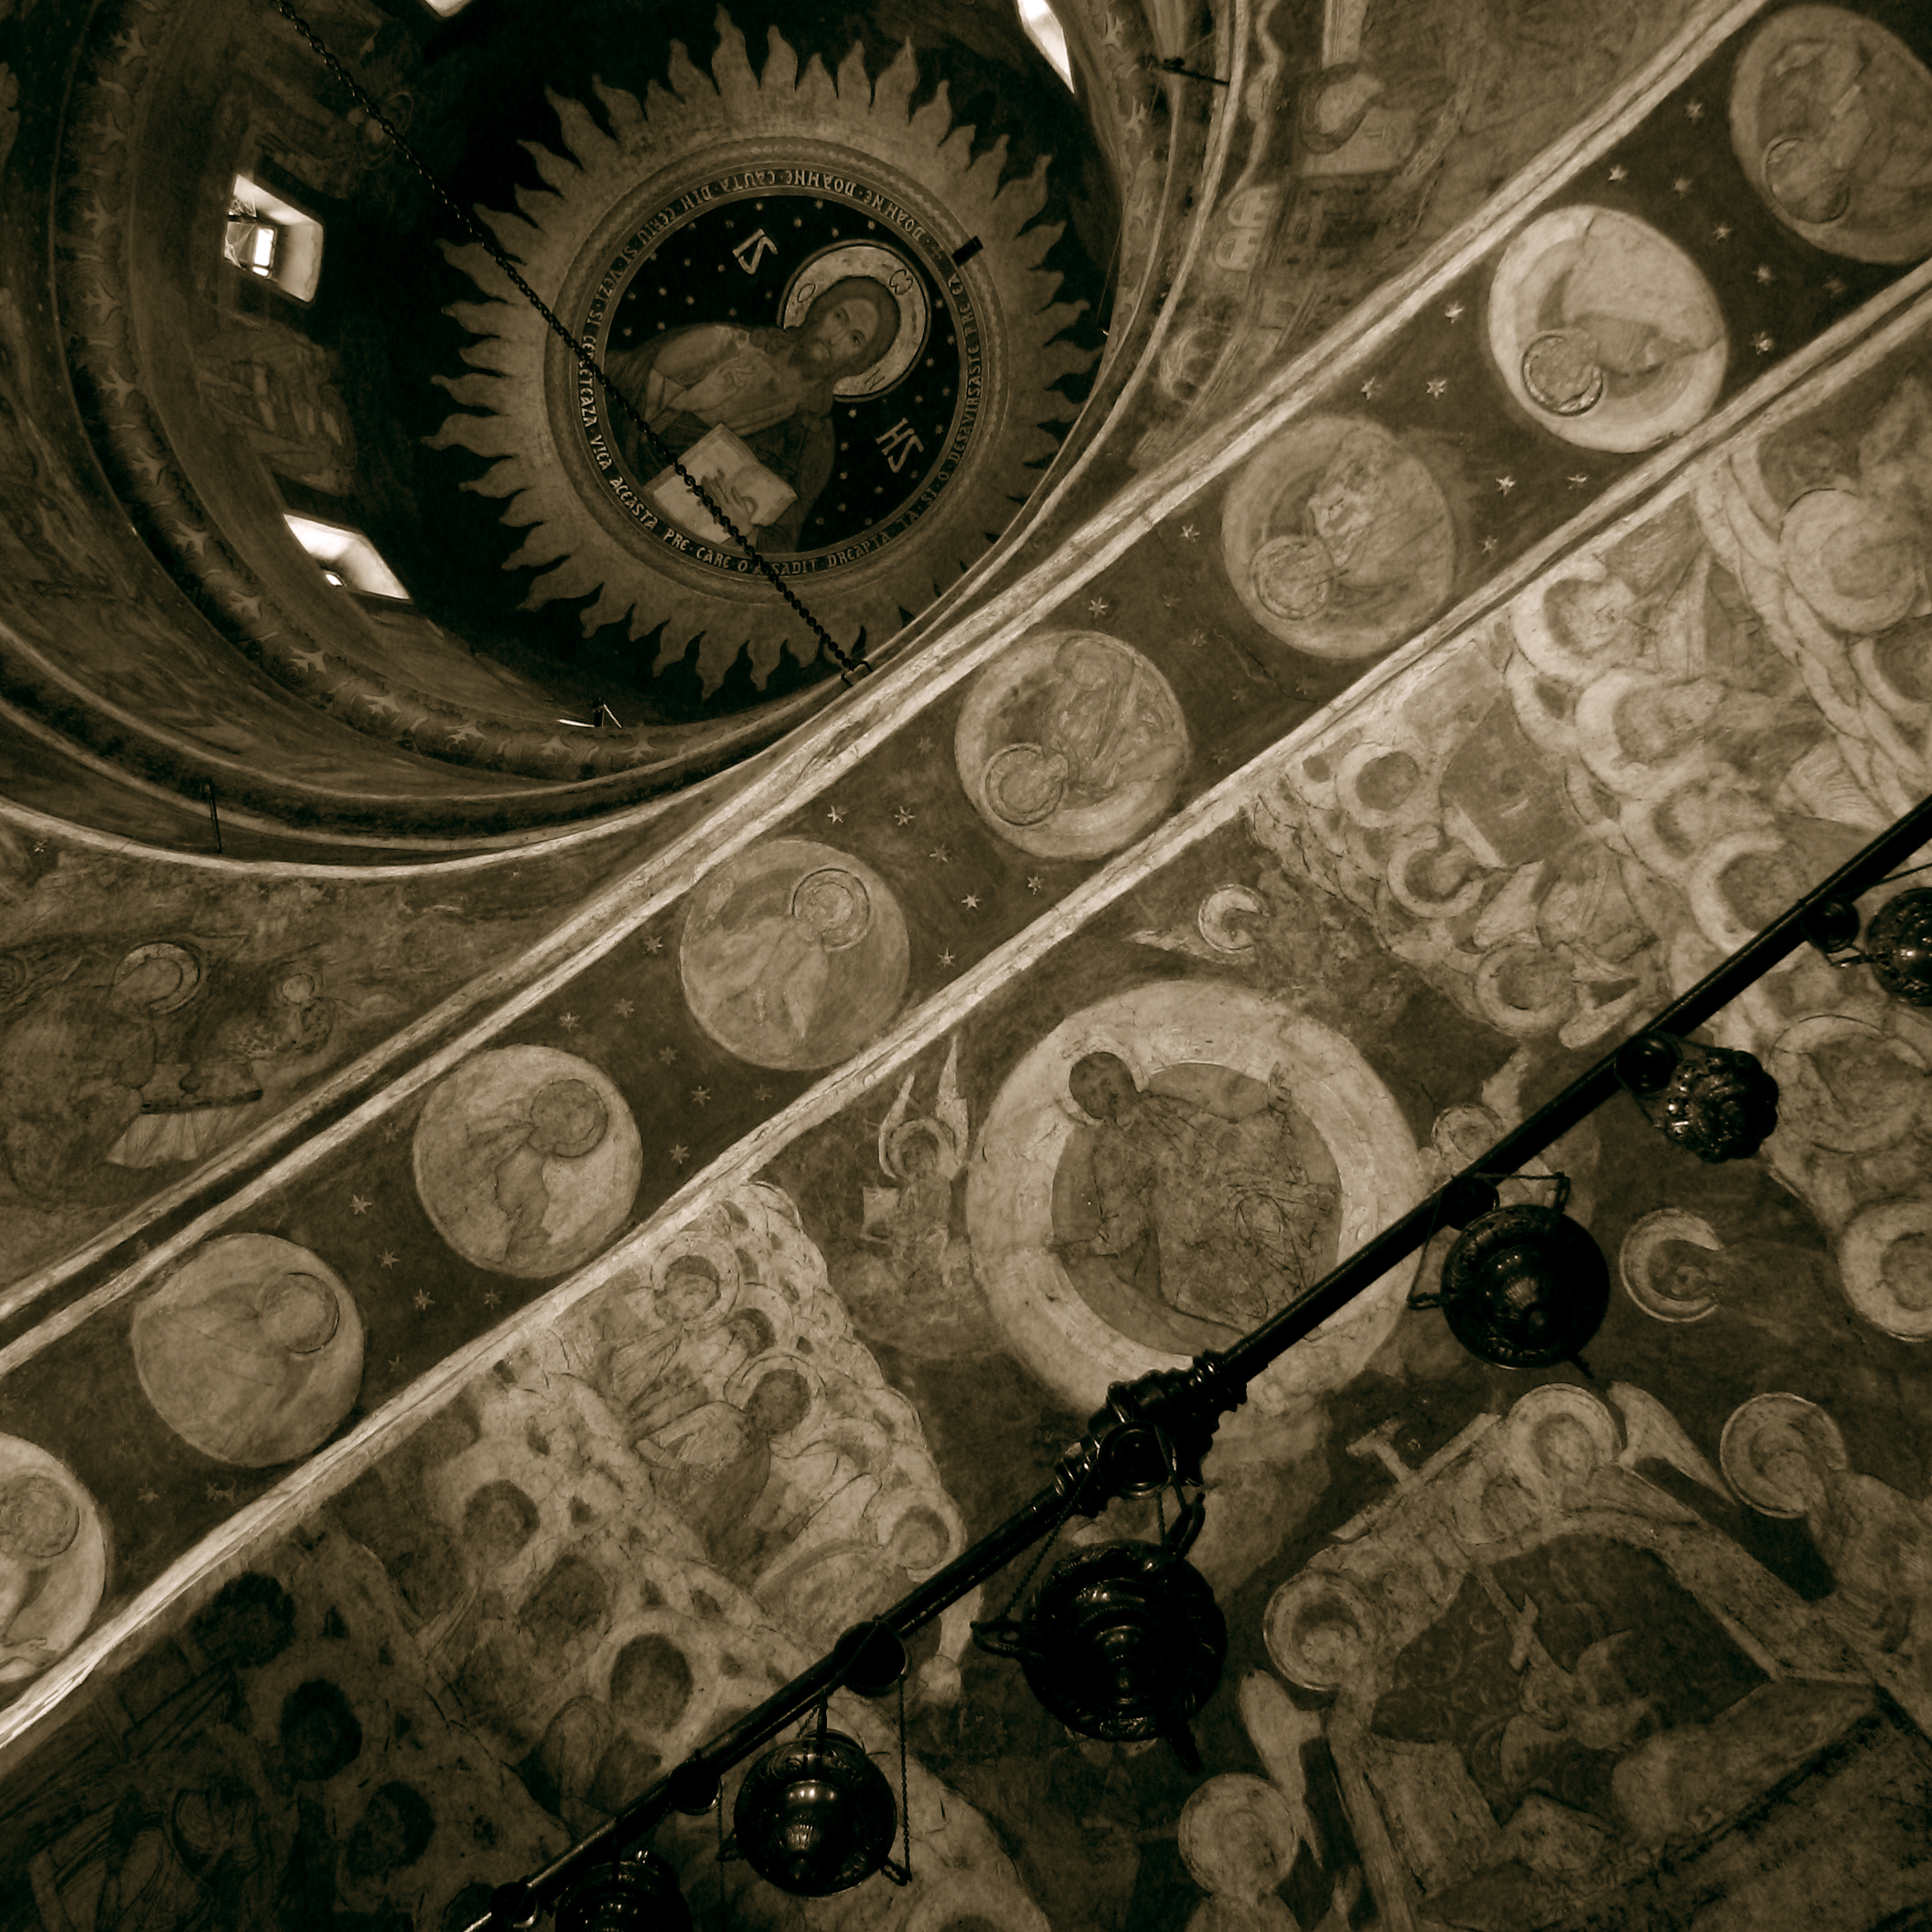
black and white, architecture, white, photography, texture, interior, building, wall, photo, europe, pattern, religion, church, black, monochrome, christian, circle, photos, religious, cool image, de, design, monastery, symmetry, churches, eglise, fotografie, christianity, romana, orthodox, eastern, shape, romania, bukarest, bucharest, rumania, roumanie, convent, bor, biserica, arhitectura, orthodoxy, romanian, ortodoxa, ortodox, manastirea, manastire, ortodoxia, ortodoxie, cretinism, cretin, ecclesiastical, bisericeasc, cladire, edificiu, bucuresti, centrulvechi, lipscani, stavro, stavropoleos, brancovenesc, 1724, bucarest, monochrome photography